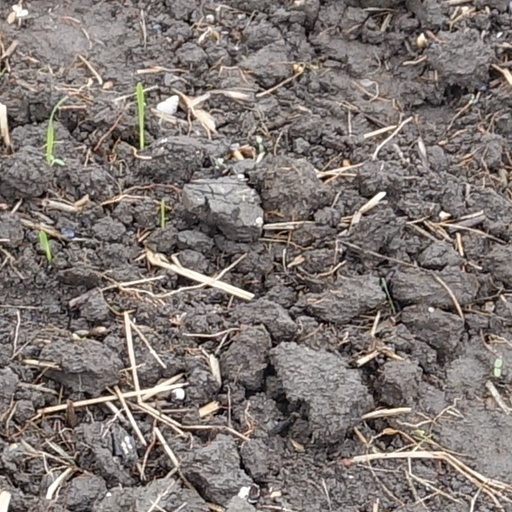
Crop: wheat